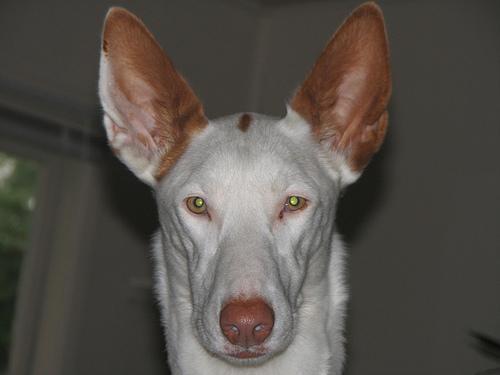
Ibizan_hound